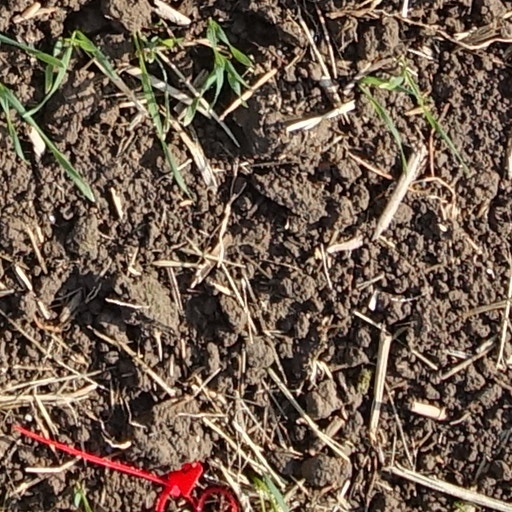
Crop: wheat